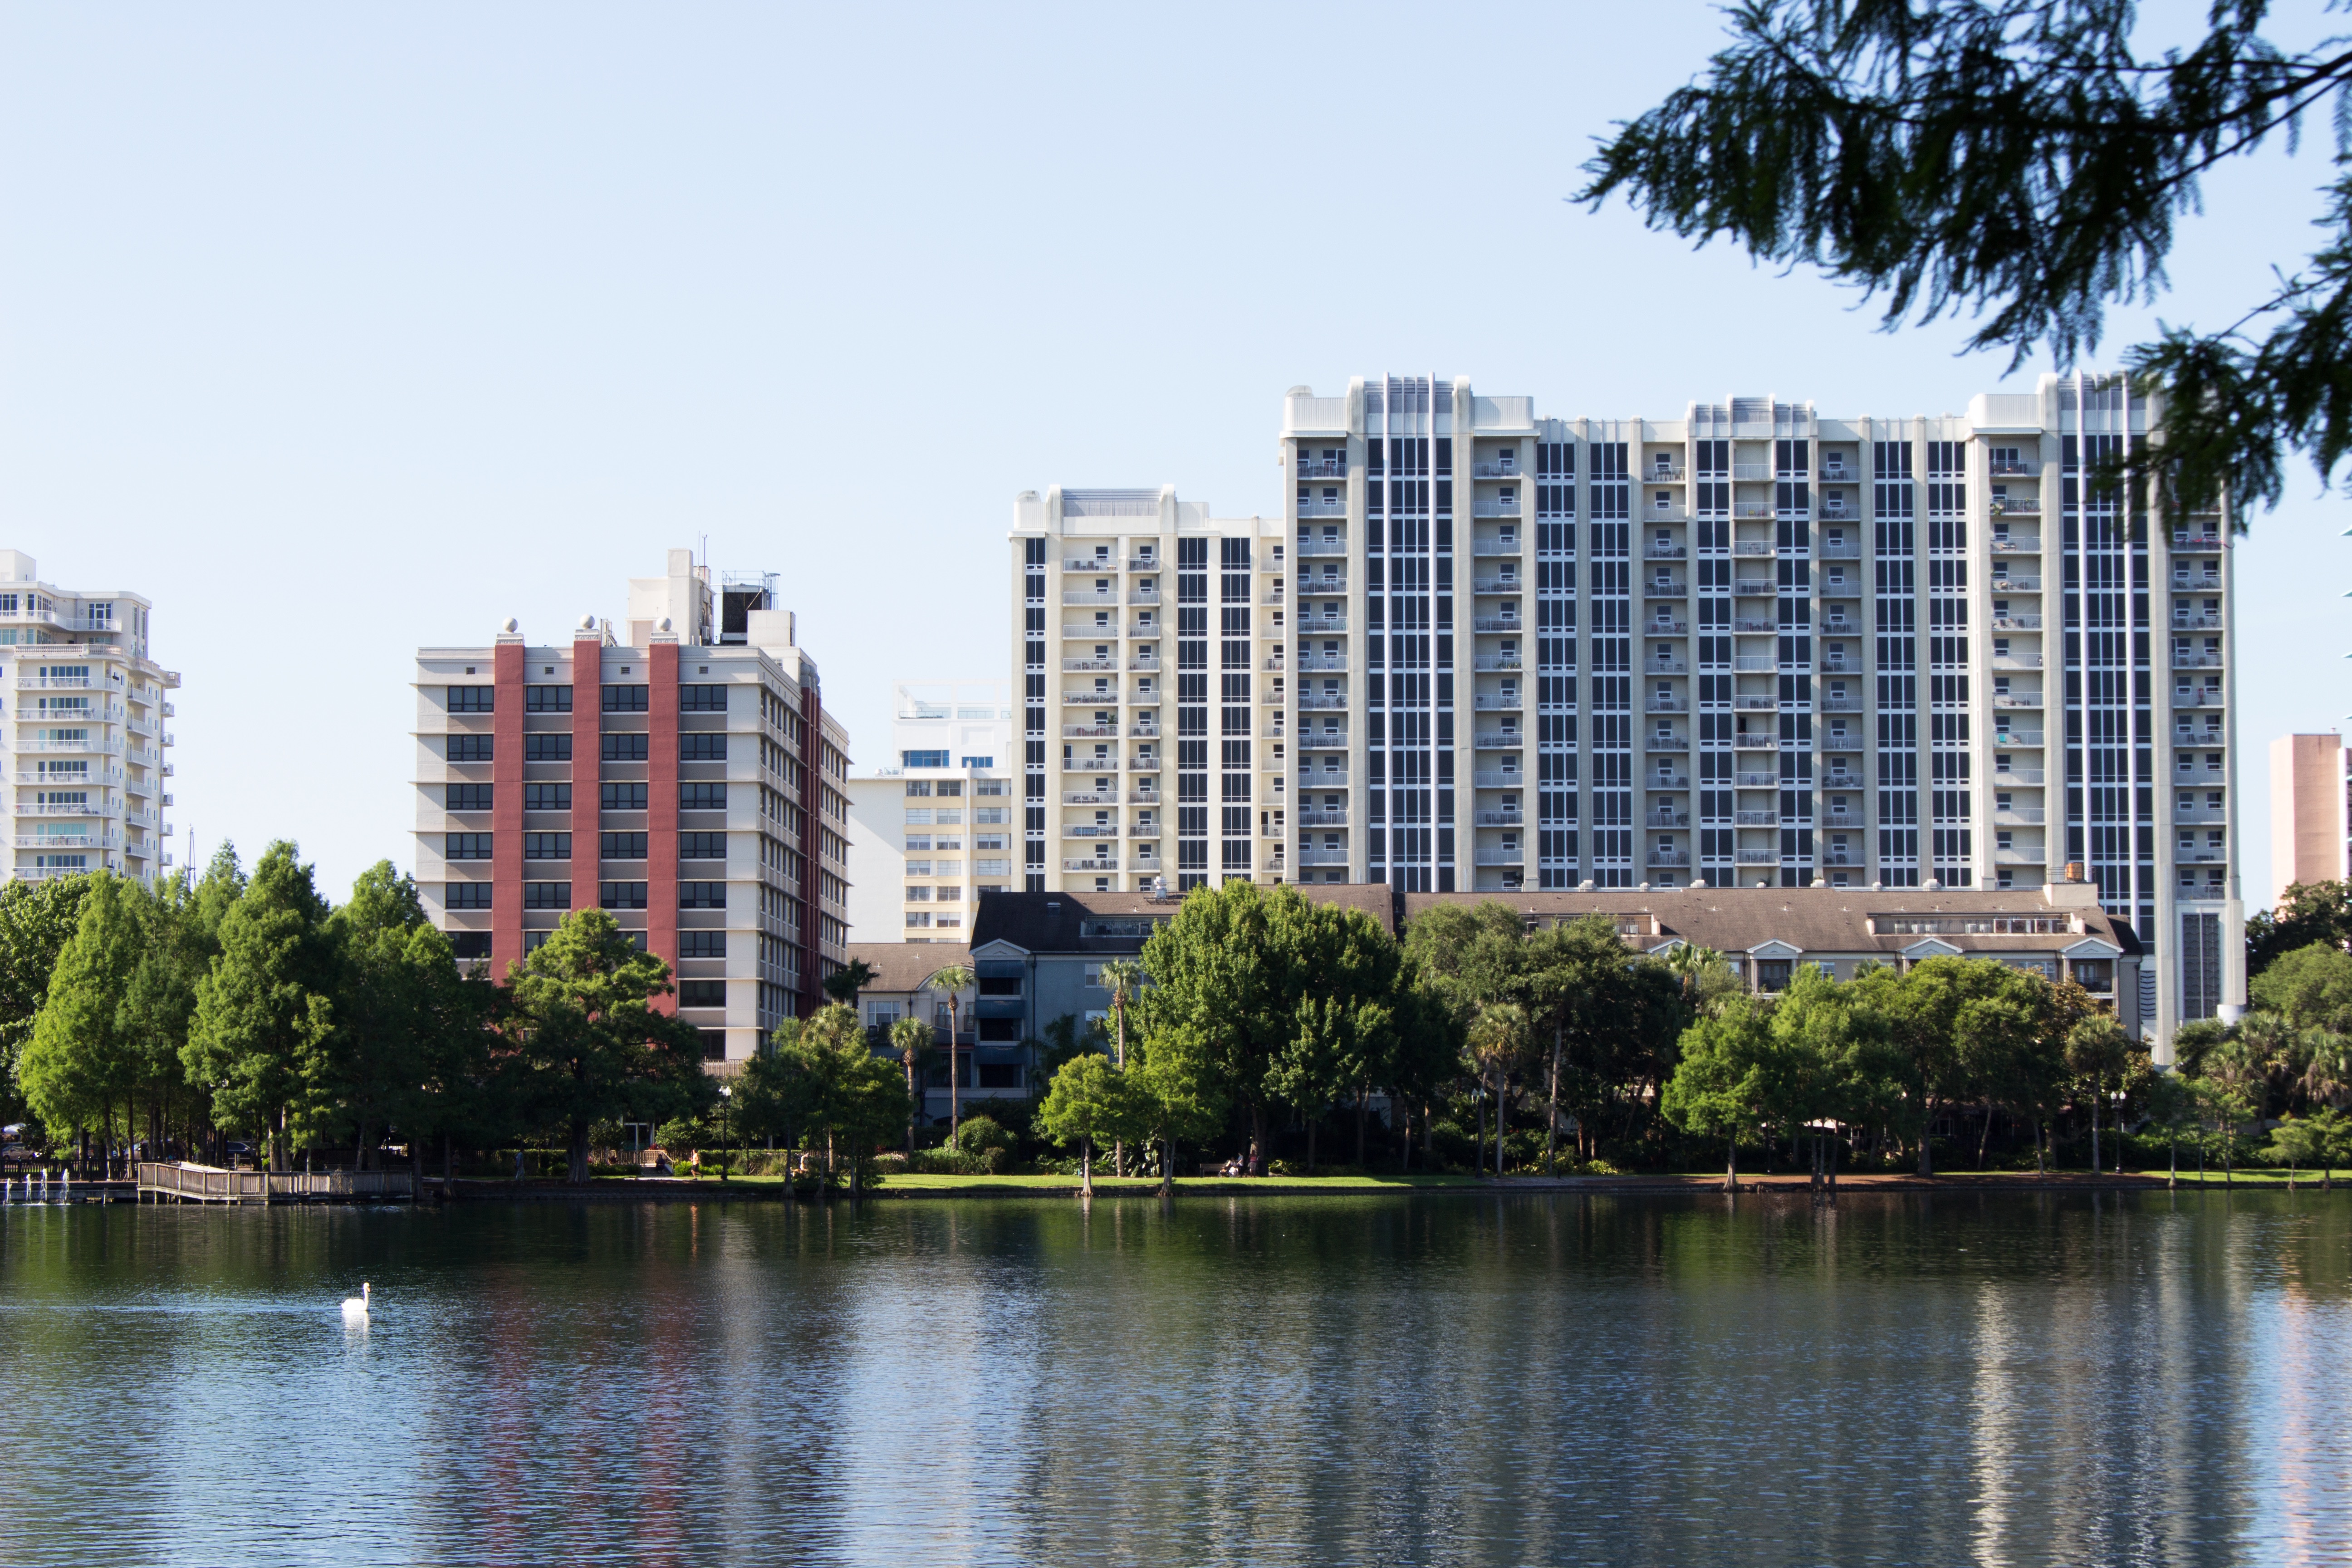
dock, architecture, skyline, city, skyscraper, cityscape, downtown, reflection, waterway, tower block, condominium, neighbourhood, urban area, residential area, human settlement